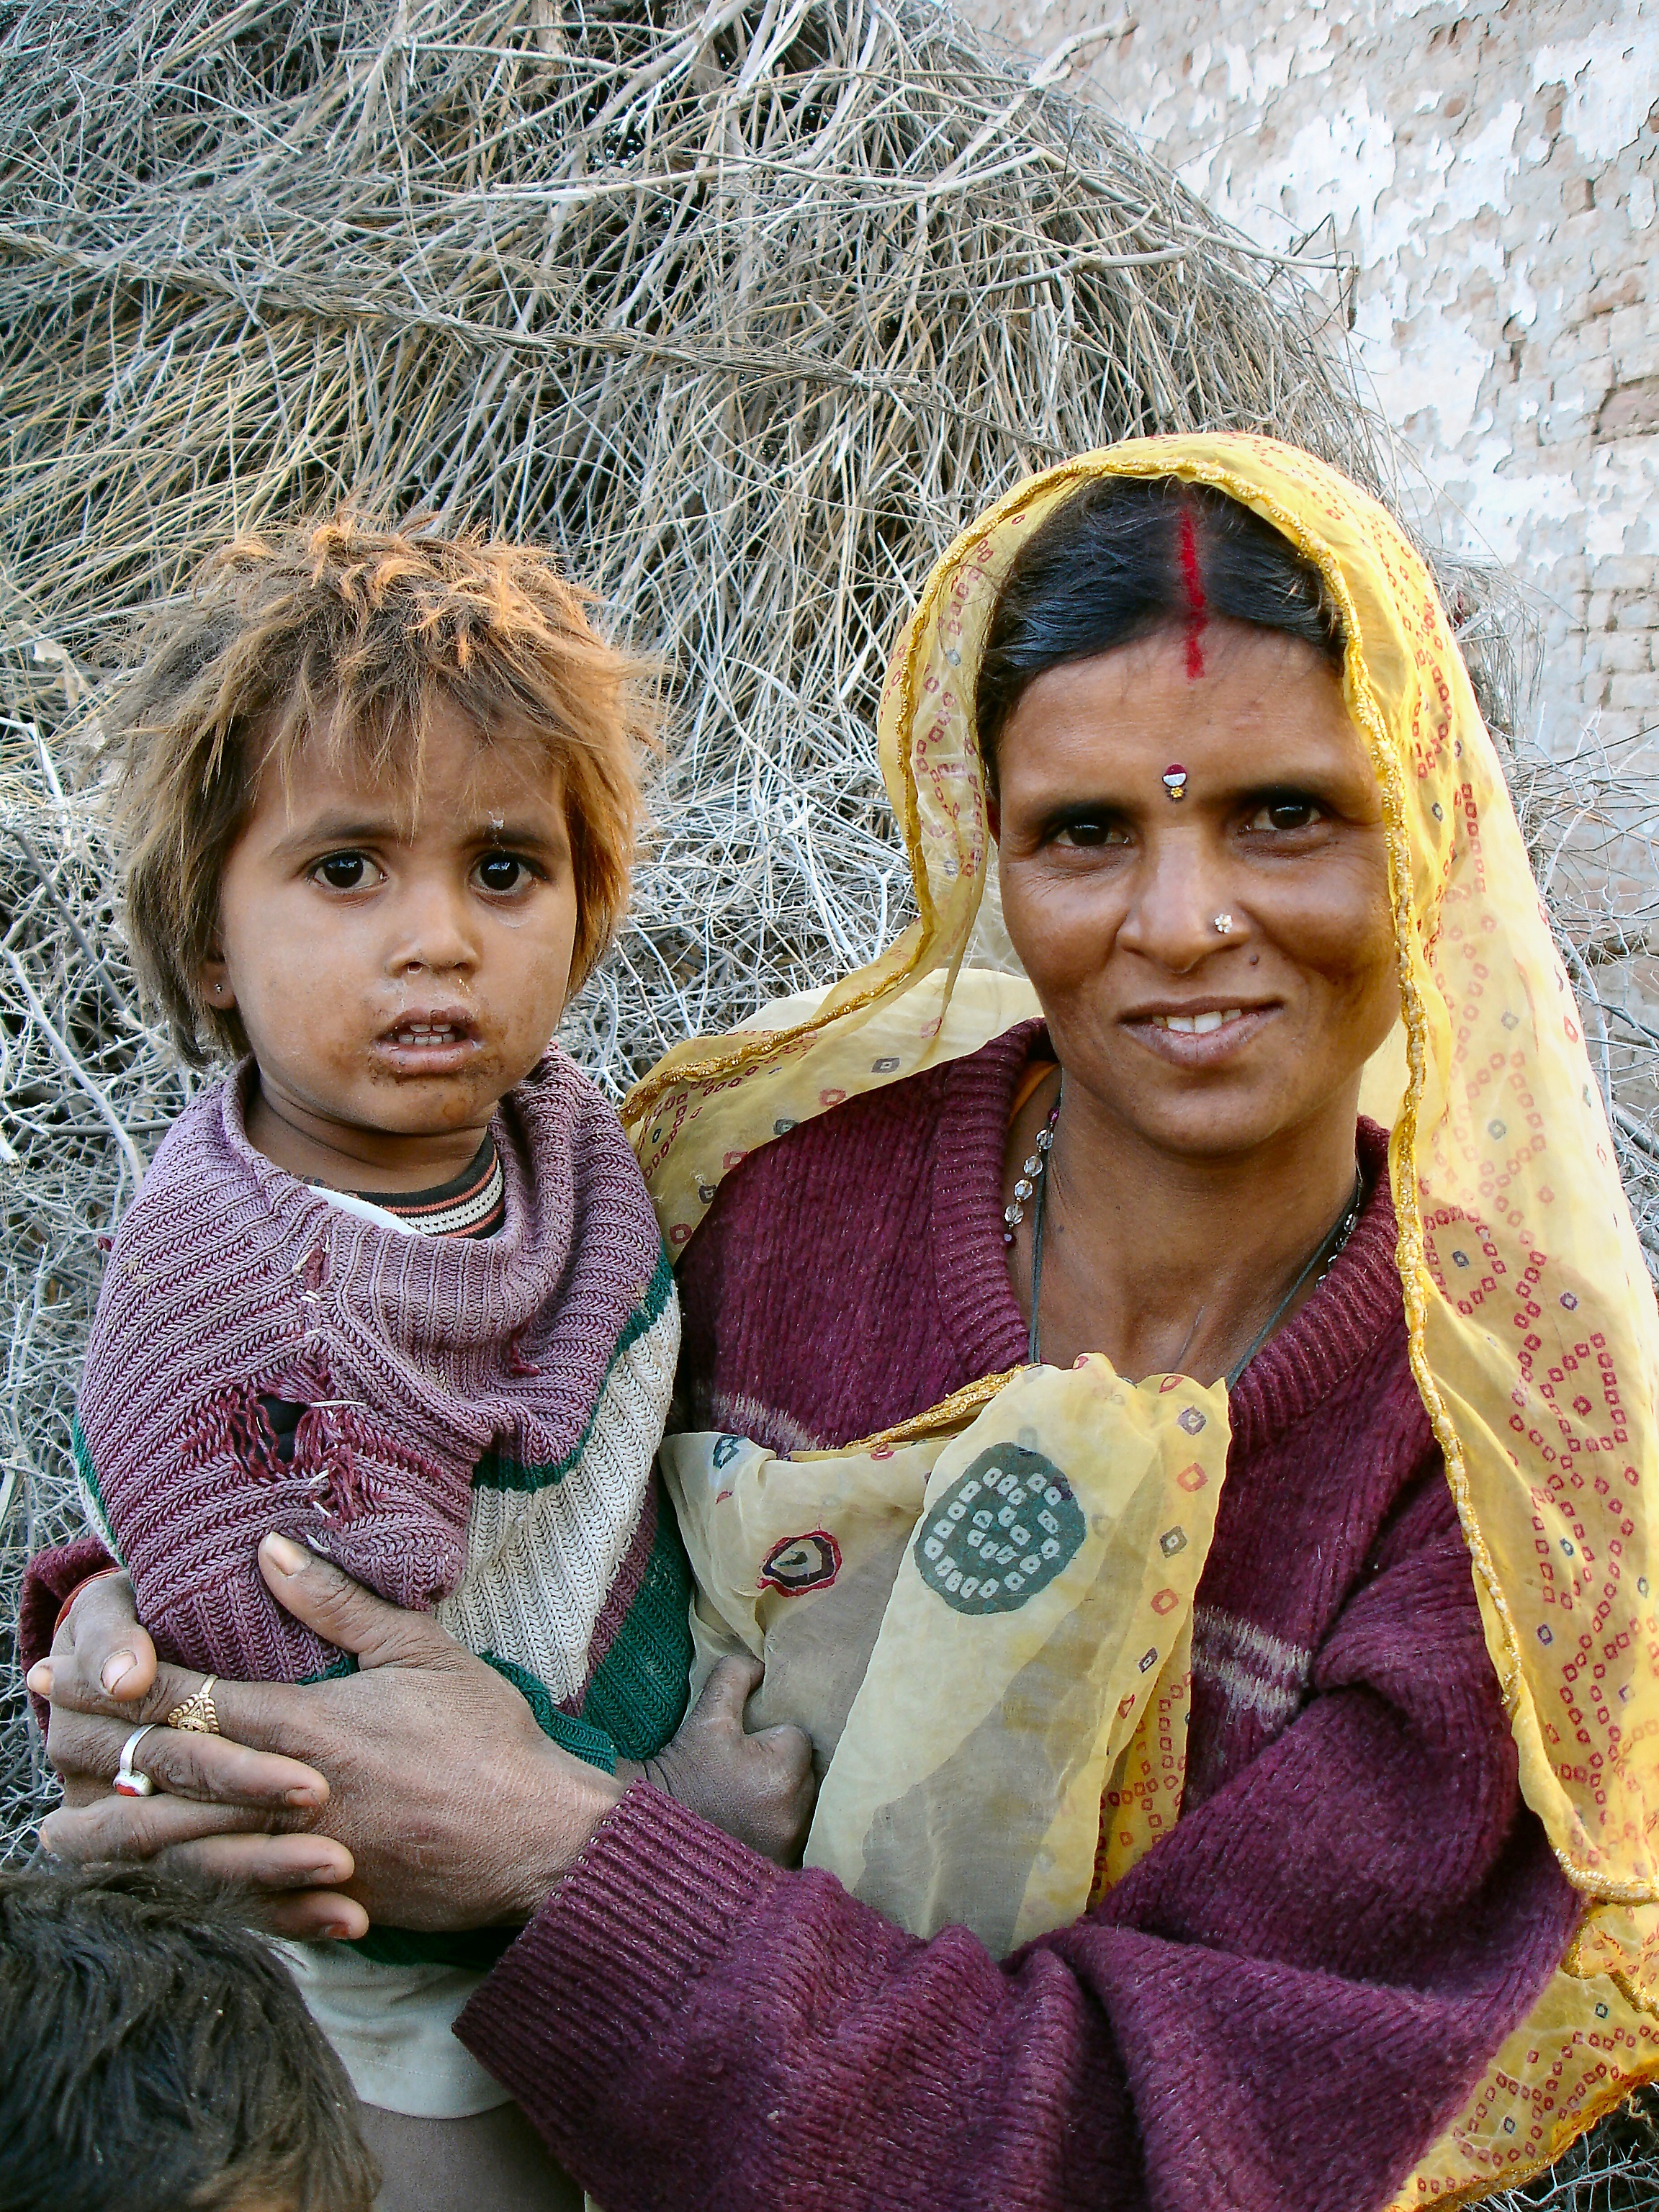
person, people, portrait, child, facial expression, smile, family, mother, temple, india, mother and child, maternal love